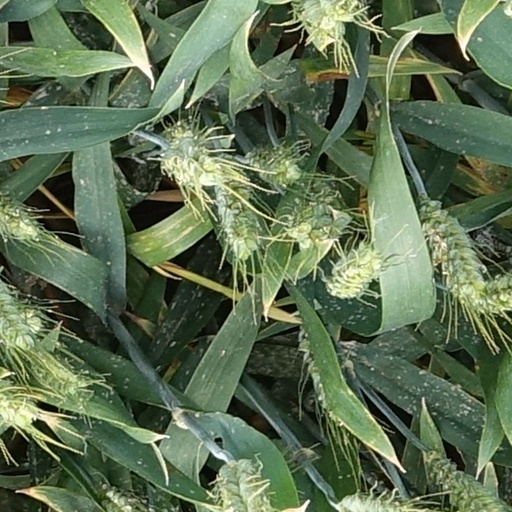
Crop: wheat